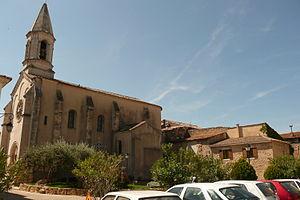
Eglise à Codolet.
Codolet est une commune française située dans le département du Gard, en région Occitanie.